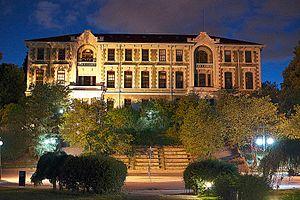
L’université du Bosphore est une université publique turque située dans le quartier de Bebek à Istanbul. L'enseignement y est entièrement dispensé en anglais.